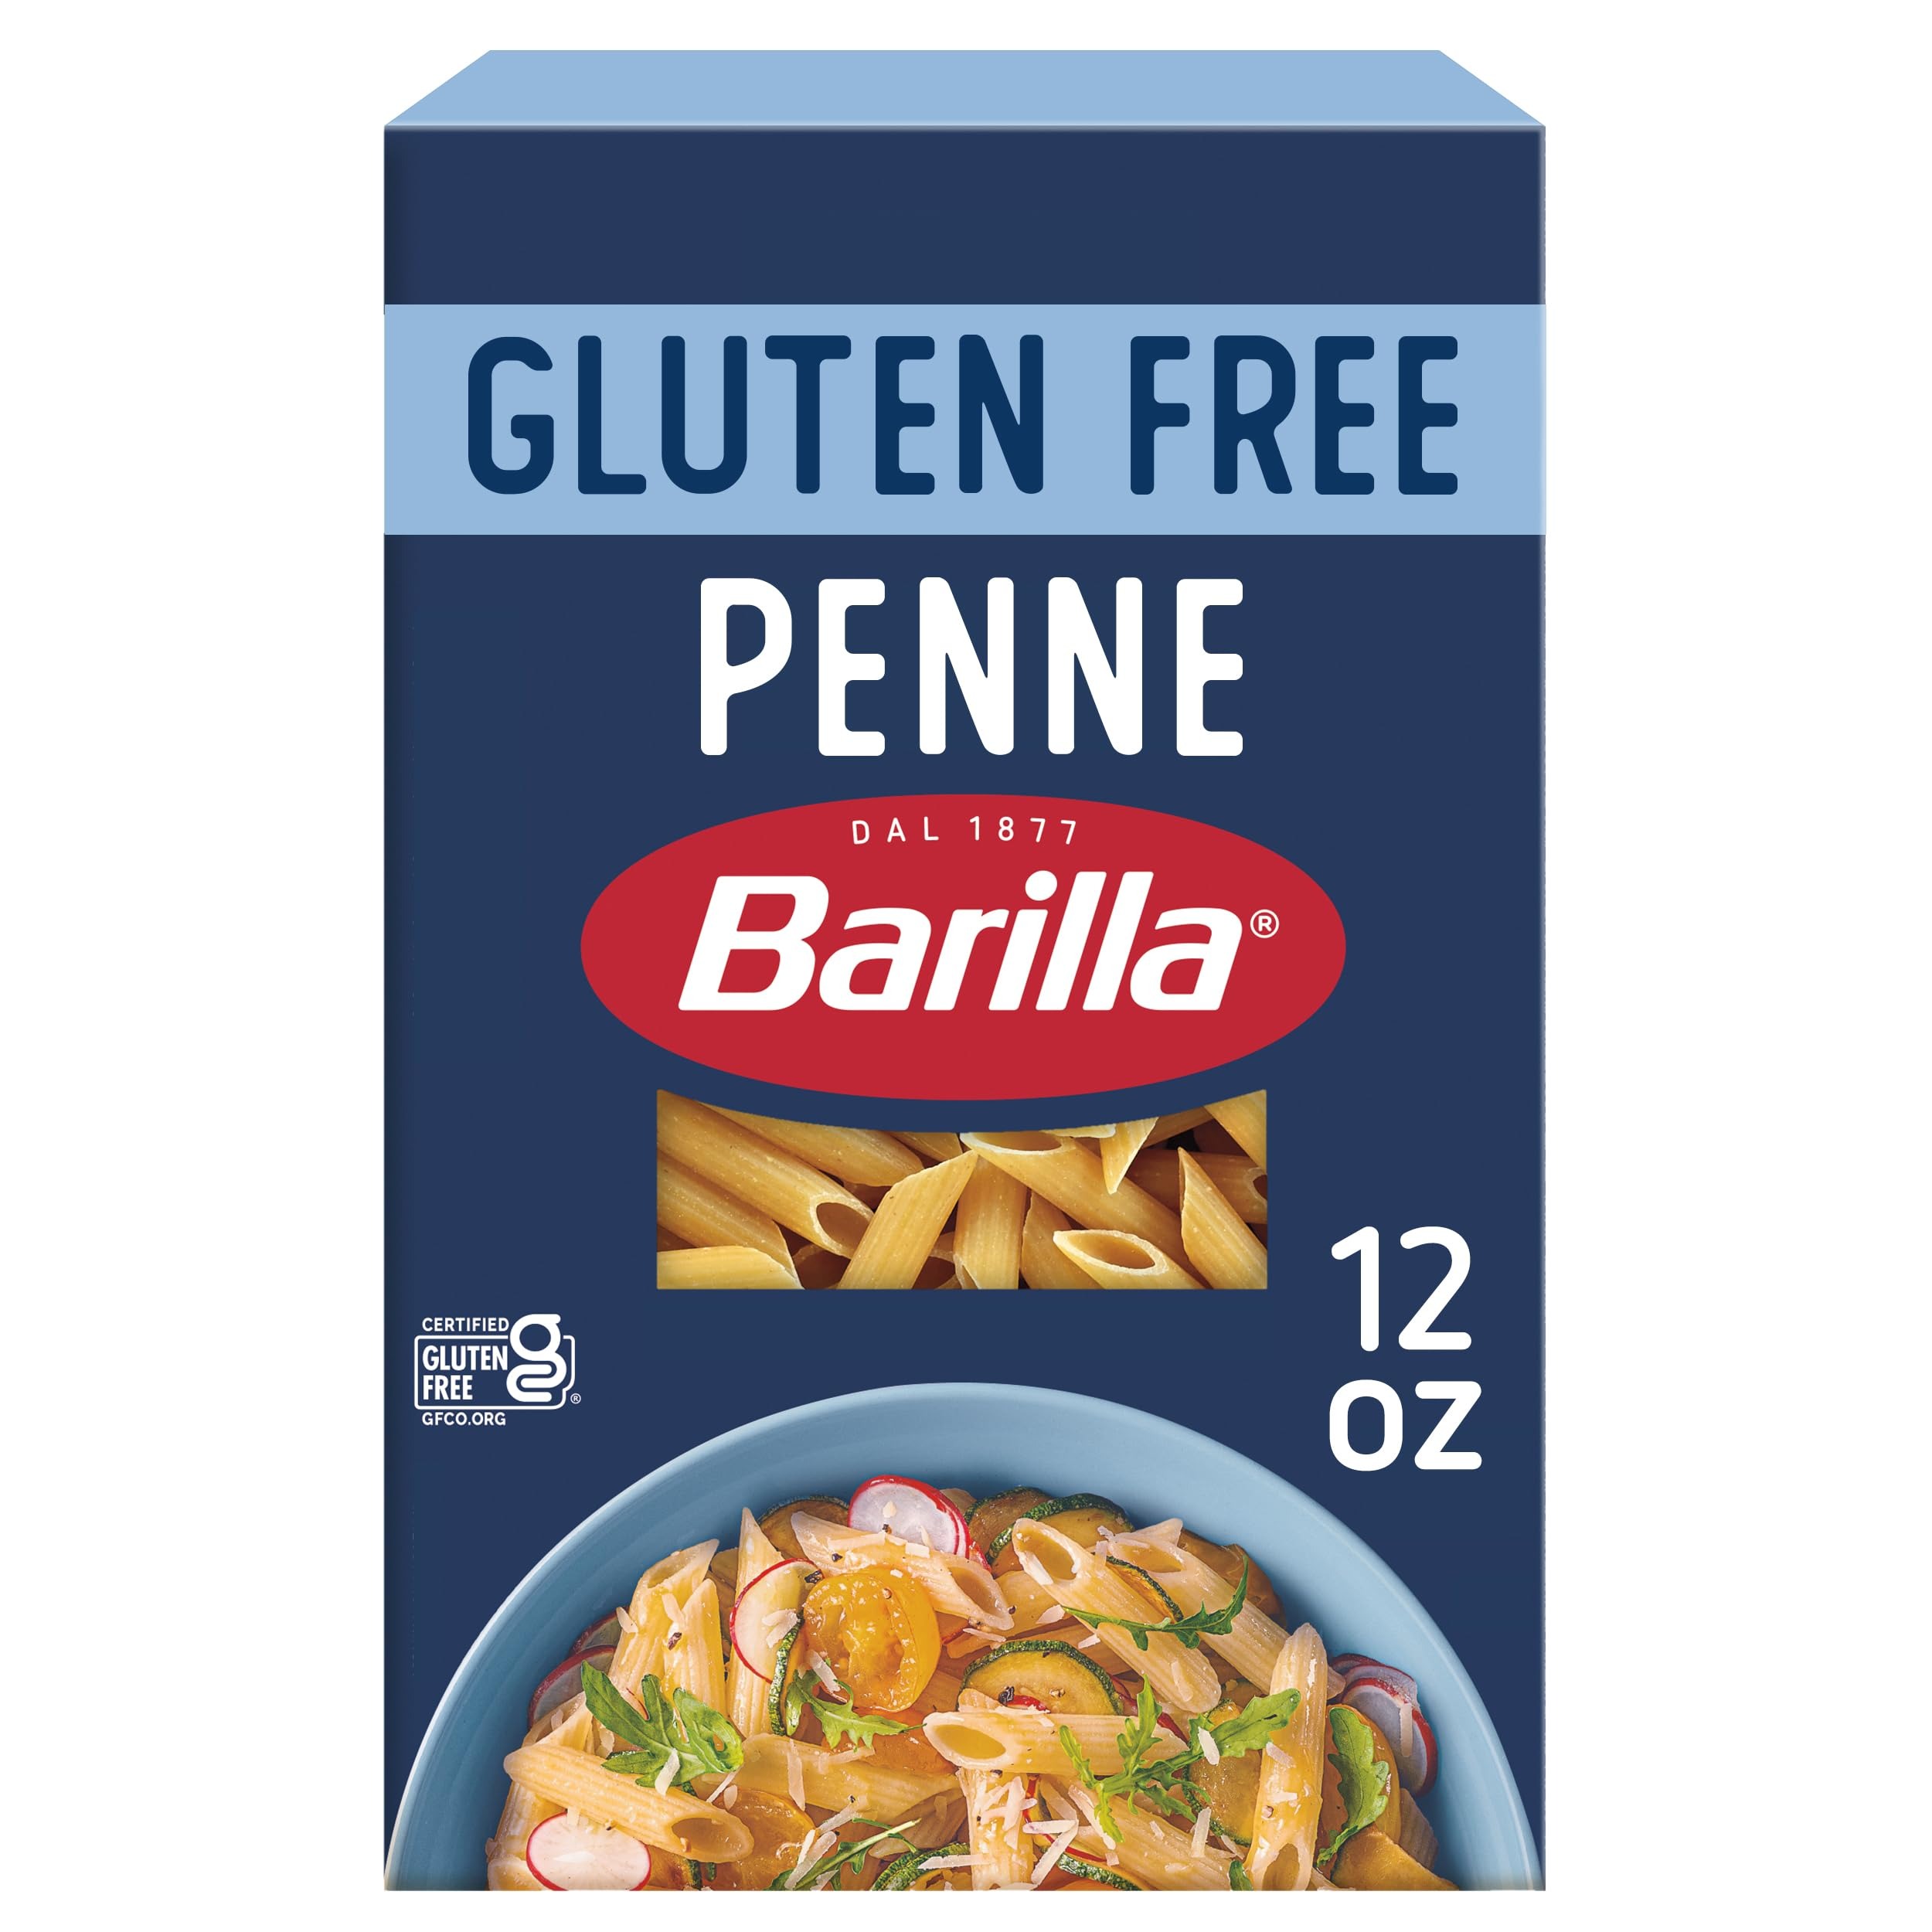
Item Name: BARILLA Gluten Free Penne Pasta, 12 Ounce - Non-GMO Gluten Free Pasta Made with Blend of Corn & Rice - Vegan Pasta
Bullet Point 1: GLUTEN FREE PASTA: Produced in a dedicated gluten free facility and made with 2 main ingredients - corn and rice
Bullet Point 2: PERFECT WITH YOUR FAVORITE PASTA SAUCE: Designed for meat, vegetable, cheese and oil or butter-based sauces
Bullet Point 3: GREAT TASTING PASTA: Classic pasta taste and al dente texture you expect from BARILLA perfect for the whole family
Bullet Point 4: FREE FROM MAJOR ALLERGENS: This pasta is fish gluten free, free, lactose free, peanut free, shell fish free, tree nut free and soy free; Suitable for vegans and vegetarians
Bullet Point 5: NON-GMO GLUTEN FREE PASTA: Gluten free penne pasta is crafted with the highest quality Non-GMO ingredients
Bullet Point 6: QUICK & EASY TO COOK PASTA: "Al dente" perfection in 10-11 minutes
Bullet Point 7: PASTA THE WHOLE FAMILY CAN ENJOY: Feel good about including BARILLA Gluten Free in your favorite pasta dishes
Bullet Point 8: PENNE PASTA: Penne is a tube-shaped pasta with angled ends, inspired by the quill of an old-style ink pen
Bullet Point 9: GET INSPIRED WITH BARILLA: Enjoy the full range of BARILLA pastas and pasta sauces, including BARILLA Ready Pasta, BARILLA Protein plus protein pasta, BARILLA Whole Grain pasta, BARILLA Veggie pasta, BARILLA Gluten Free pasta and BARILLA Organic pasta
Bullet Point 10: GLUTEN FREE PENNE: Each 12 ounce box contains about 6, 2-ounce servings of gluten free penne
Value: 12.0
Unit: Ounce

Price: 2.64